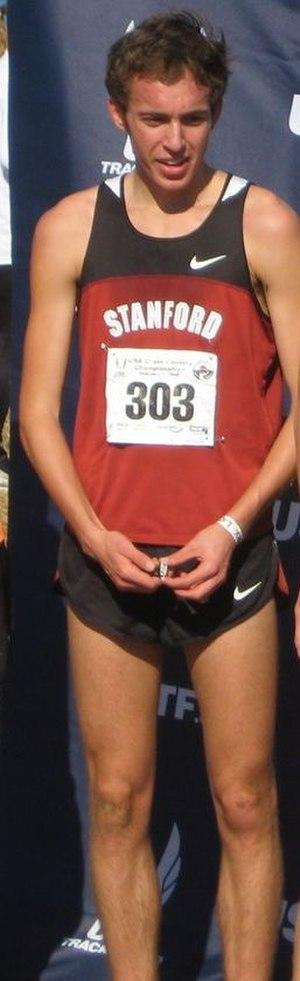
Chris Derrick est un athlète américain, spécialiste des courses de fond.